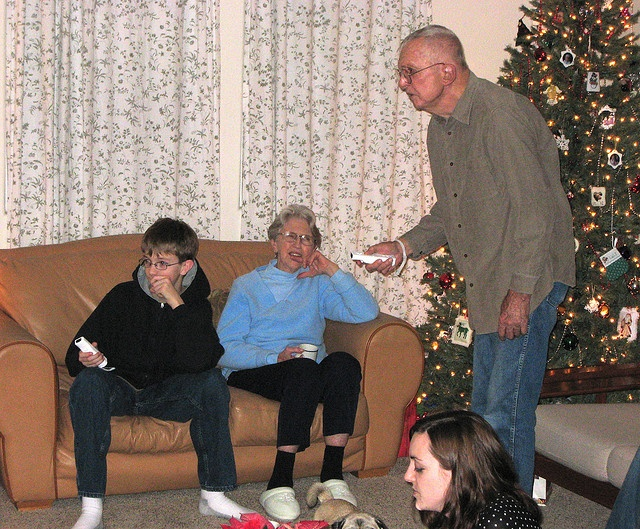
Some people in a living room playing with a video game console.
a grandfather and grandson playing a game against each other
A man and a young boy play a video game while two women watch.
An elderly man and a teen play video games together.
Family spending time together while playing the WII.